Finland under Swedish rule

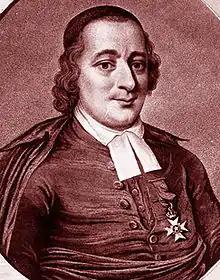
Anders Chydenius, a Swedish-Finnish priest and member of the Swedish Riksdag

In the Baltics, Sweden was still at war with Poland, and in 1629 the temporary Truce of Altmark was made. In Germany, Gustav II Adolf joined the Thirty Years' War between the Catholic emperor and the Protestant princes in 1630 after making landfall in Northern Germany. Sweden's aim in the war was to support the German Protestants and strengthen its own position. However, Gustav II Adolf died in the Battle of Lützen in 1632 and his daughter Christina succeeded him on the throne while still a minor. In practice, the realm was ruled by a caretaker government led by Axel Oxenstierna. In the Peace of Westphalia that had ended the Thirty Years' War in 1648, Sweden secured its position as a superpower. However, the Thirty Years' War and other conflicts in the superpower age drained Sweden's and Finland's resources badly. A significant part of the peasants had to serve in the army and the navy, and many of them died in service.